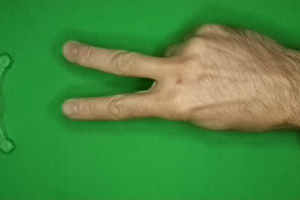
Label: scissors